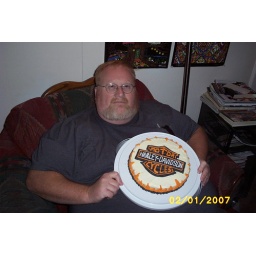
2007Dad's BirthdayDadCake by DanaHey Dad let's go get the bike and go for a ride...!!!DadAnother birthday....but not over the hill yet...!!!